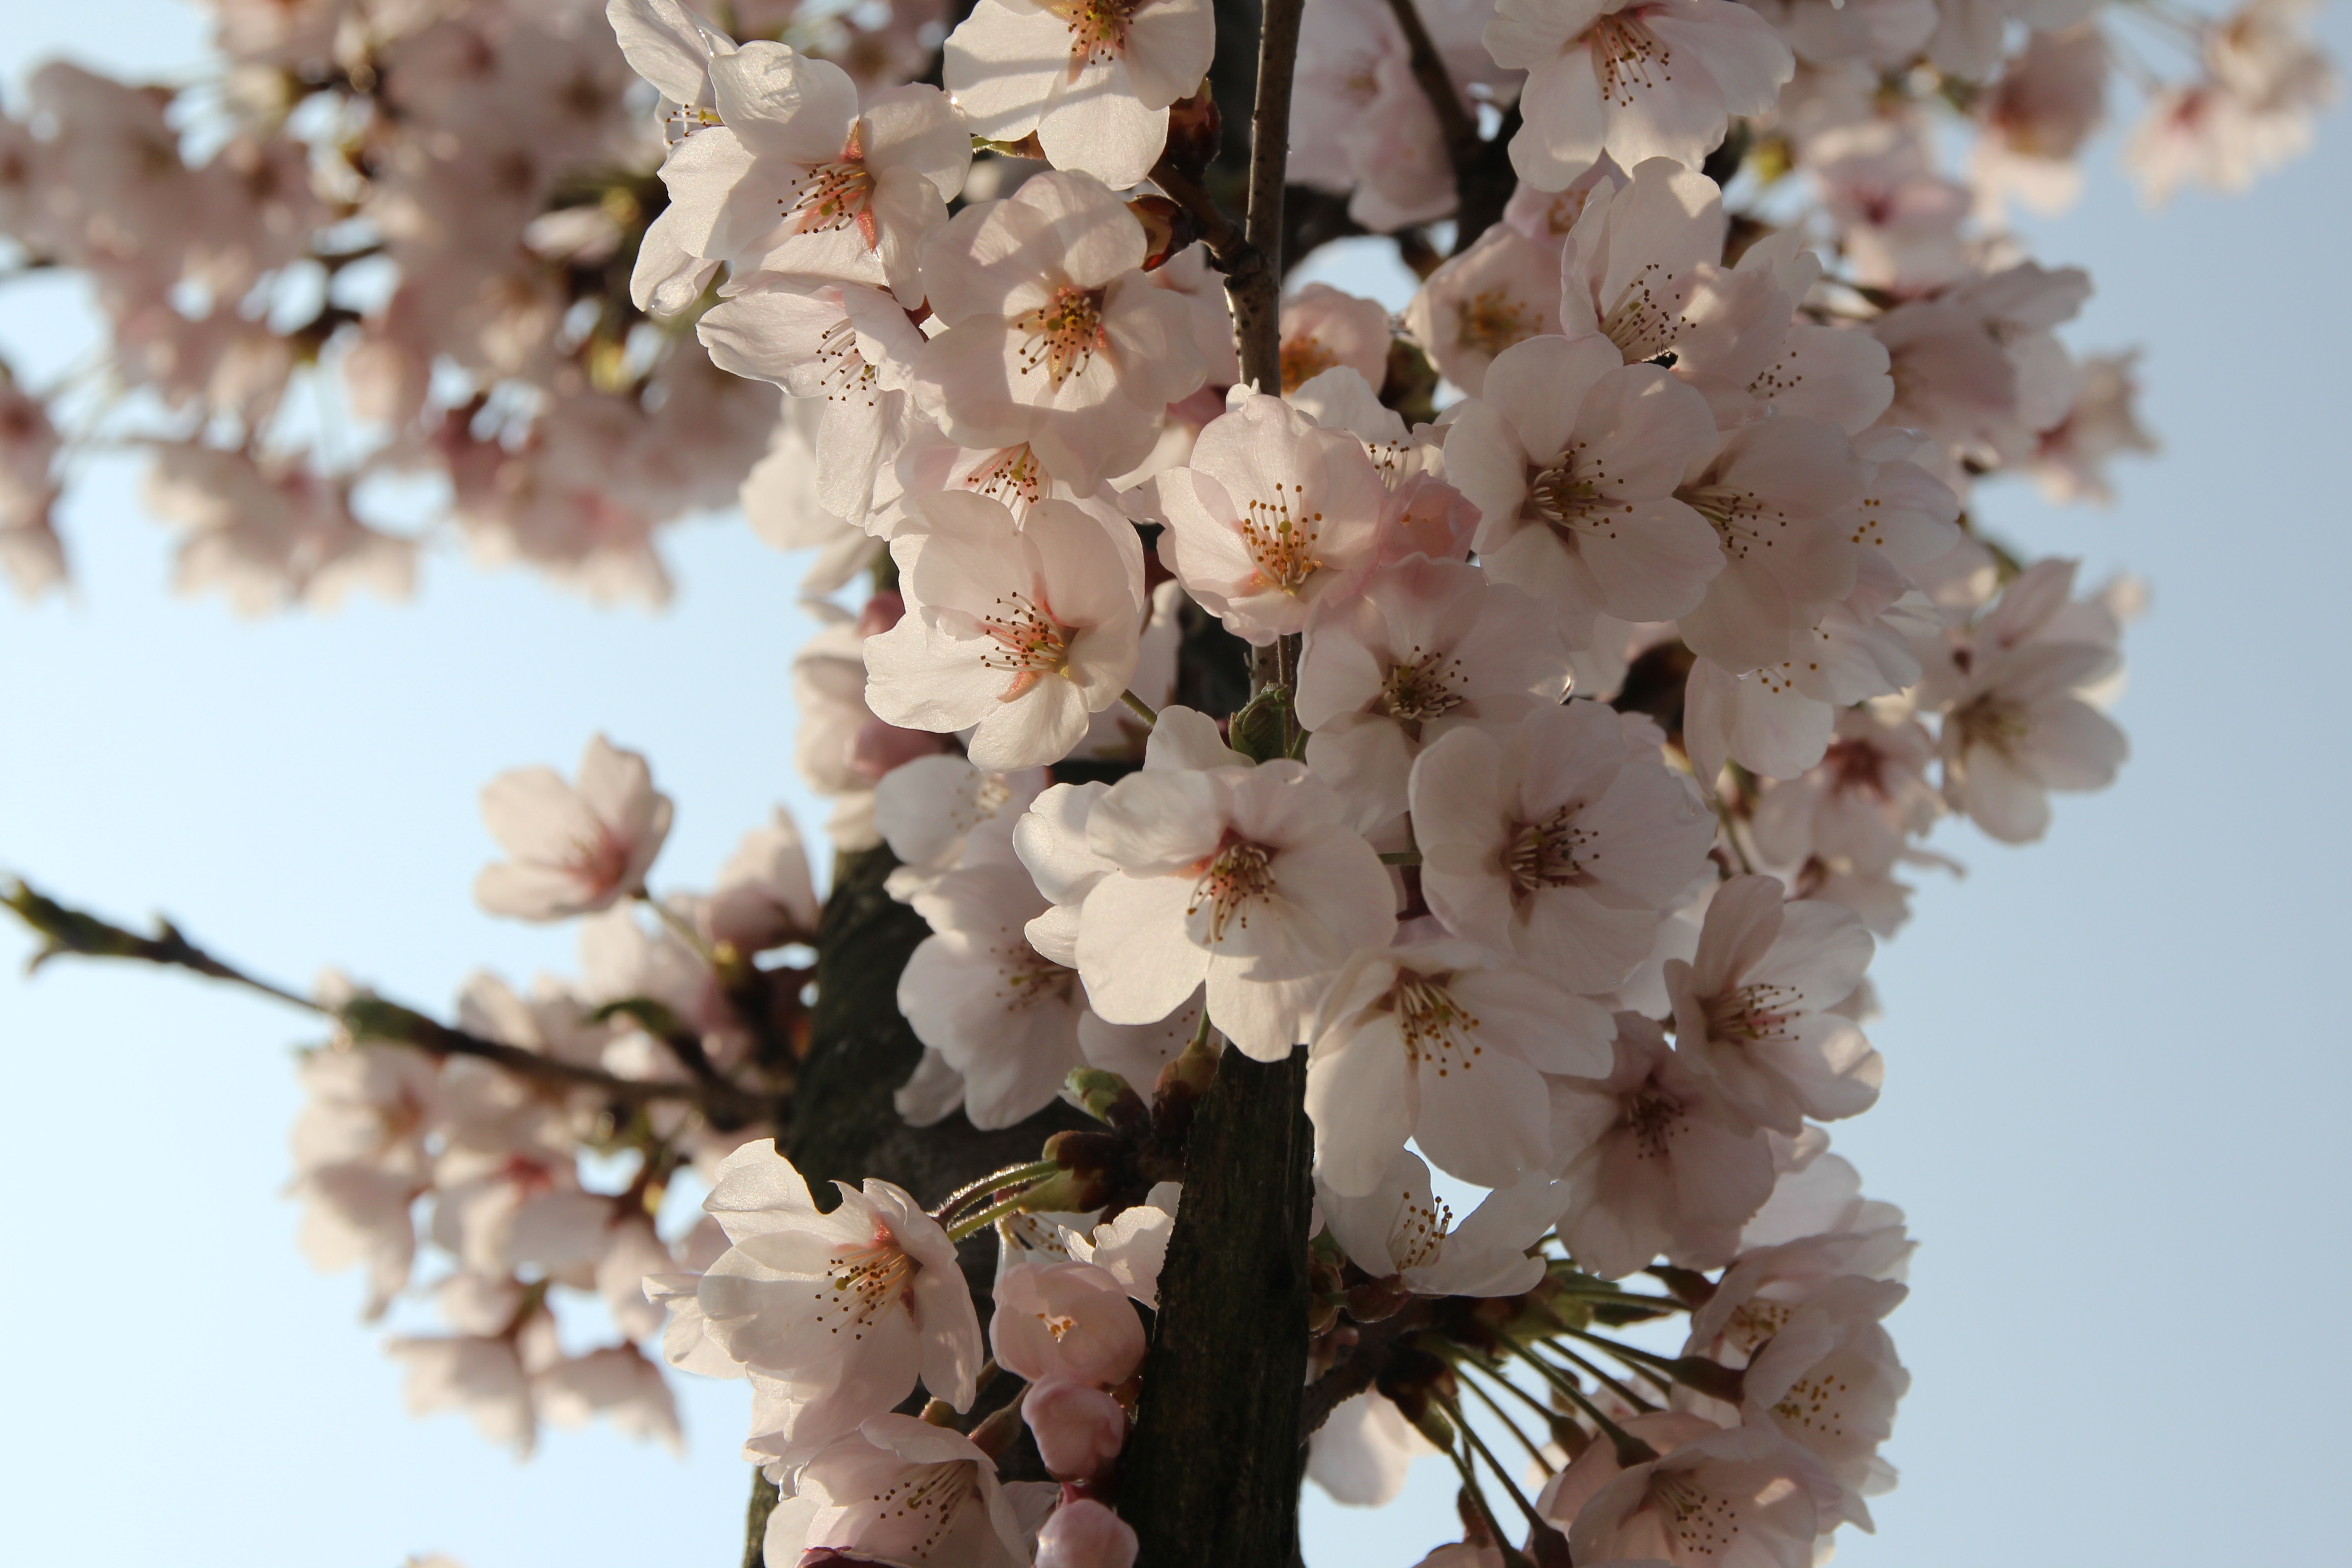
nature, branch, blossom, plant, flower, petal, food, spring, produce, pink, season, cherry blossom, flowers, plum, korea, bright, seasonal, april, spring flowers, cherry, pink flower, flower tree, flowering plant, plum flower, land plant